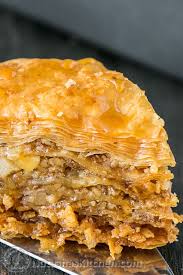
Yemek: baklava